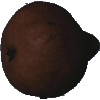
Label: Pear Kaiser 1